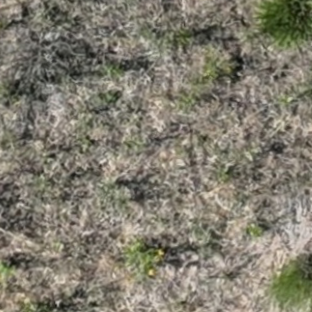
Month: july